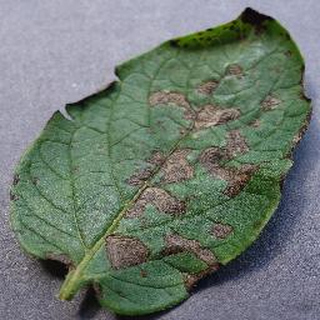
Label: potato_early_blight